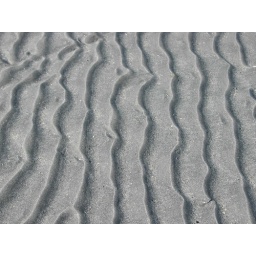
Waves in sand on a beach at 70'N